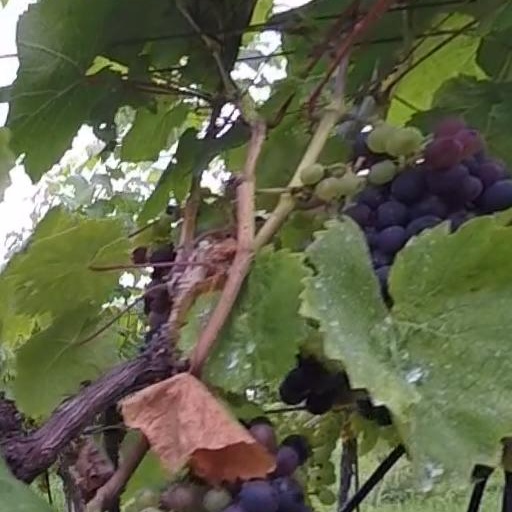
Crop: grape